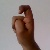
The image shows a hand gesture representing the letter 'X' in Indian Sign Language.